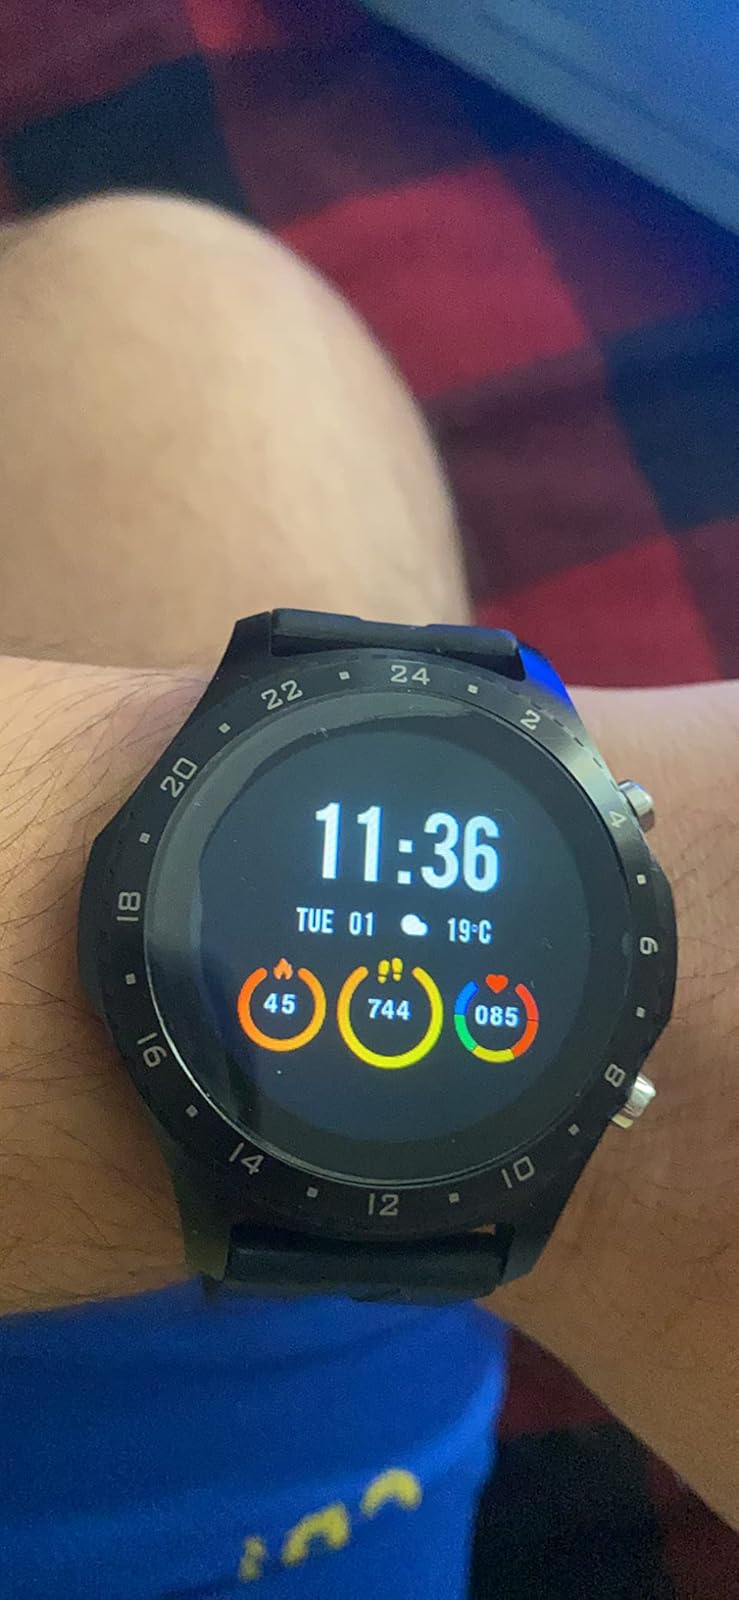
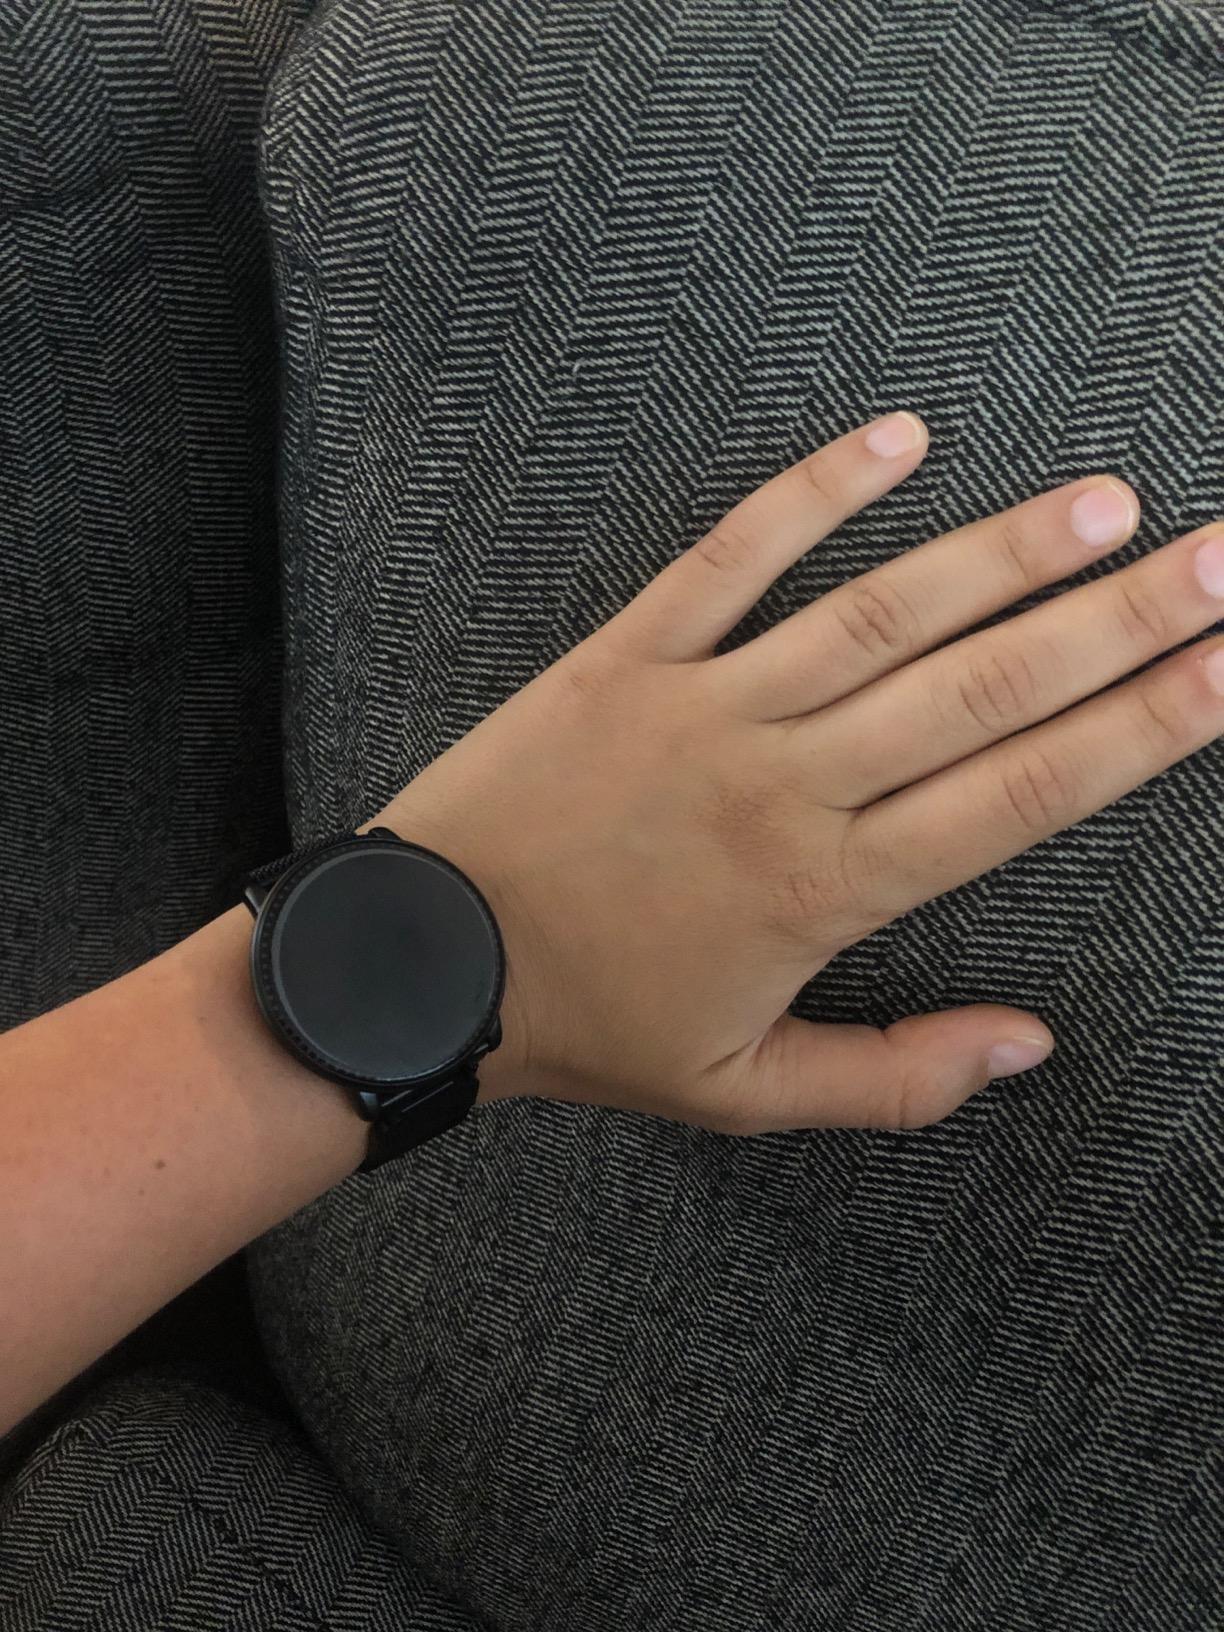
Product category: smartwatch
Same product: no